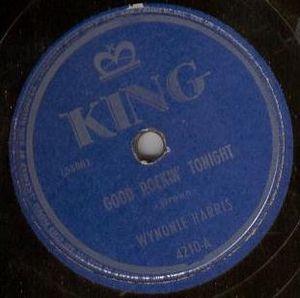
Wynonie Harris, né le 24 août 1915 à Omaha, Nebraska, et mort le 14 juin 1969 à Los Angeles, est un chanteur américain de blues et de rhythm and blues.